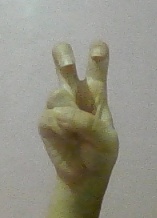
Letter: toot